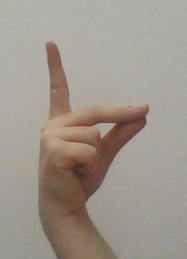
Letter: ta